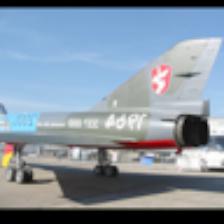
Label: NonHuman